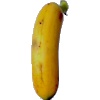
Label: Banana Lady Finger 1